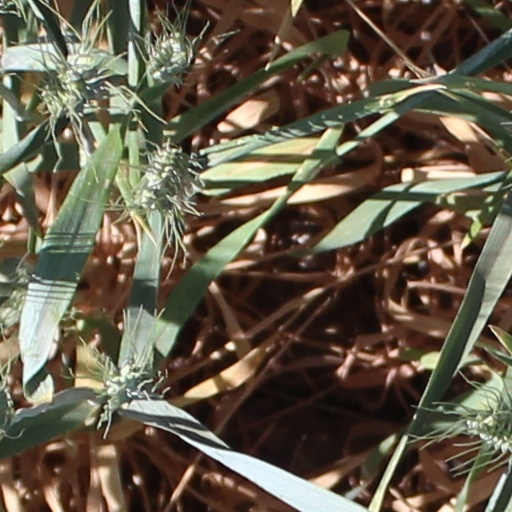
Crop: wheat